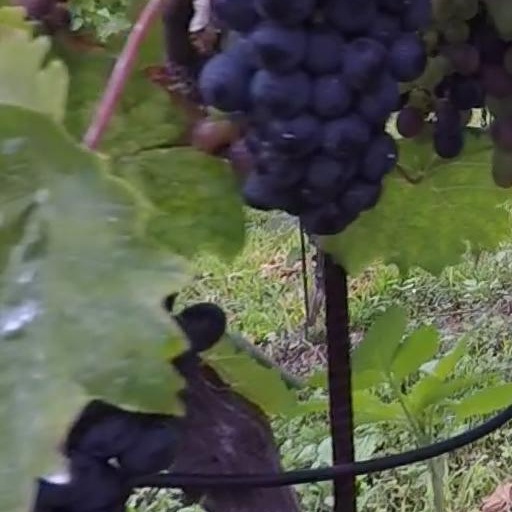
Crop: grape